Fairmont St Andrews

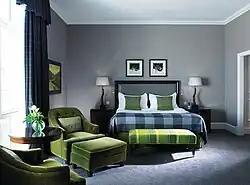
An Executive Suite

The resort has 211 bedrooms including 17 suites and 2 external manor homes. The conference centre has twelve meeting rooms, a ballroom, and a cinema. The meeting space can cater for 12 to 600 people. The largest function room, the Robert Burns Ballroom, is .